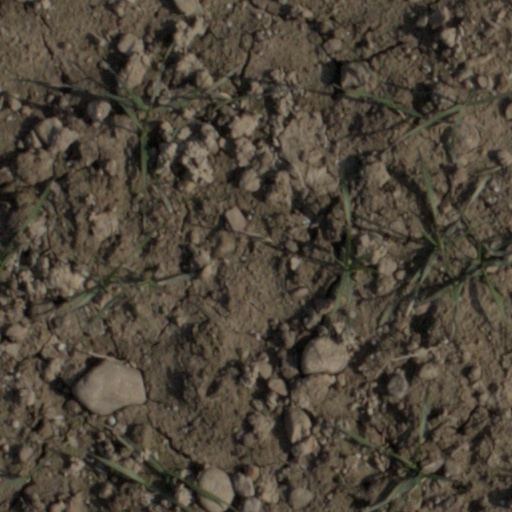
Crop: wheat